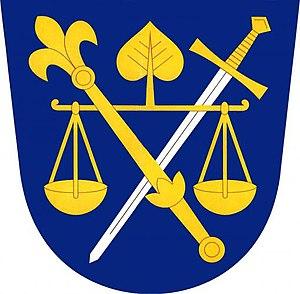
Komorovice est une commune du district de Pelhřimov, dans la région de Vysočina, en République tchèque. Sa population s'élevait à 200 habitants en 2019.